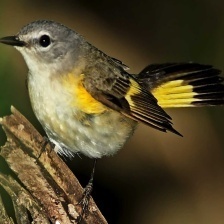
Species: AMERICAN REDSTART
Scientific name: SETOPHAGA RUTICILLA